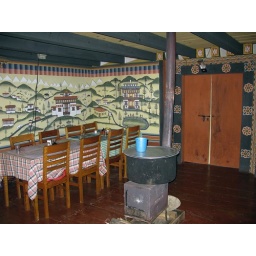
Wood burning stove heating water for baths or laundry in the center.